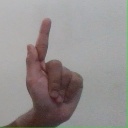
अक्षर: ळ